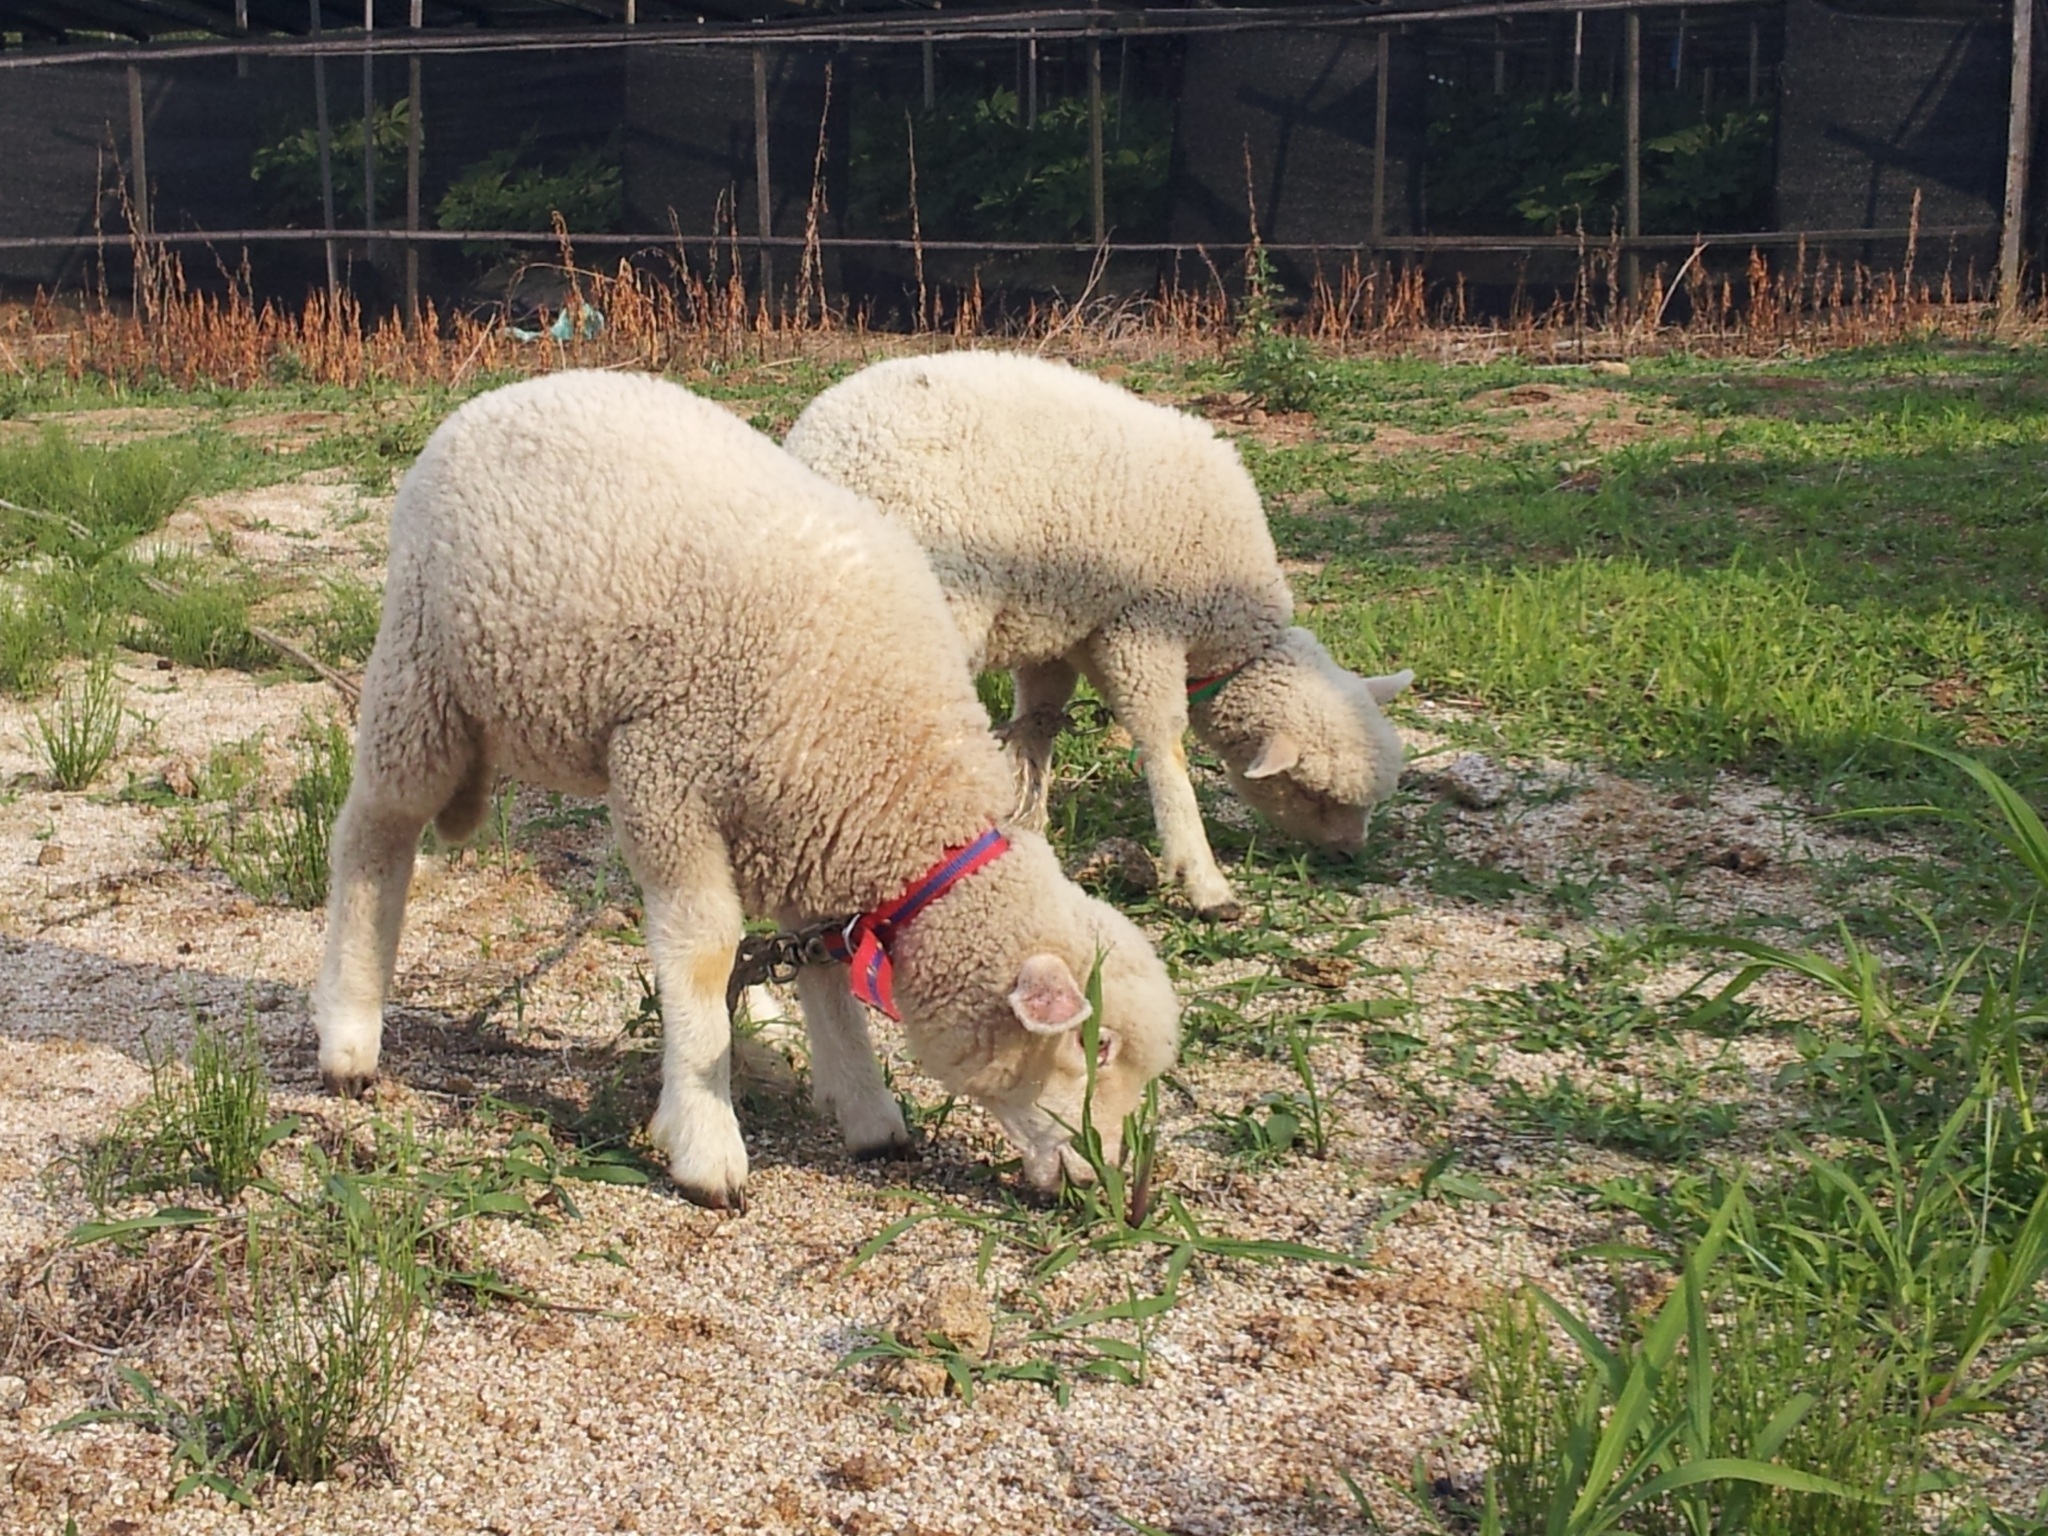
nature, farm, animal, pasture, grazing, sheep, mammal, fauna, alpaca, background, vertebrate, sheeps, yang, amount of year